Druine Condor

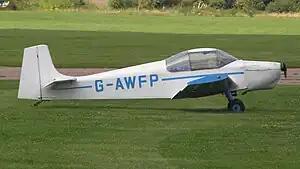
Rollason 1968-built D62B in 2007

The Druine D.60 Condor is a light aircraft designed by Roger Druine in France in the 1950s. Druine’s primary aim was to design a trainer aircraft for amateur construction. The Condor was subsequently made in quantity in the UK by Rollason Aircraft & Engines.